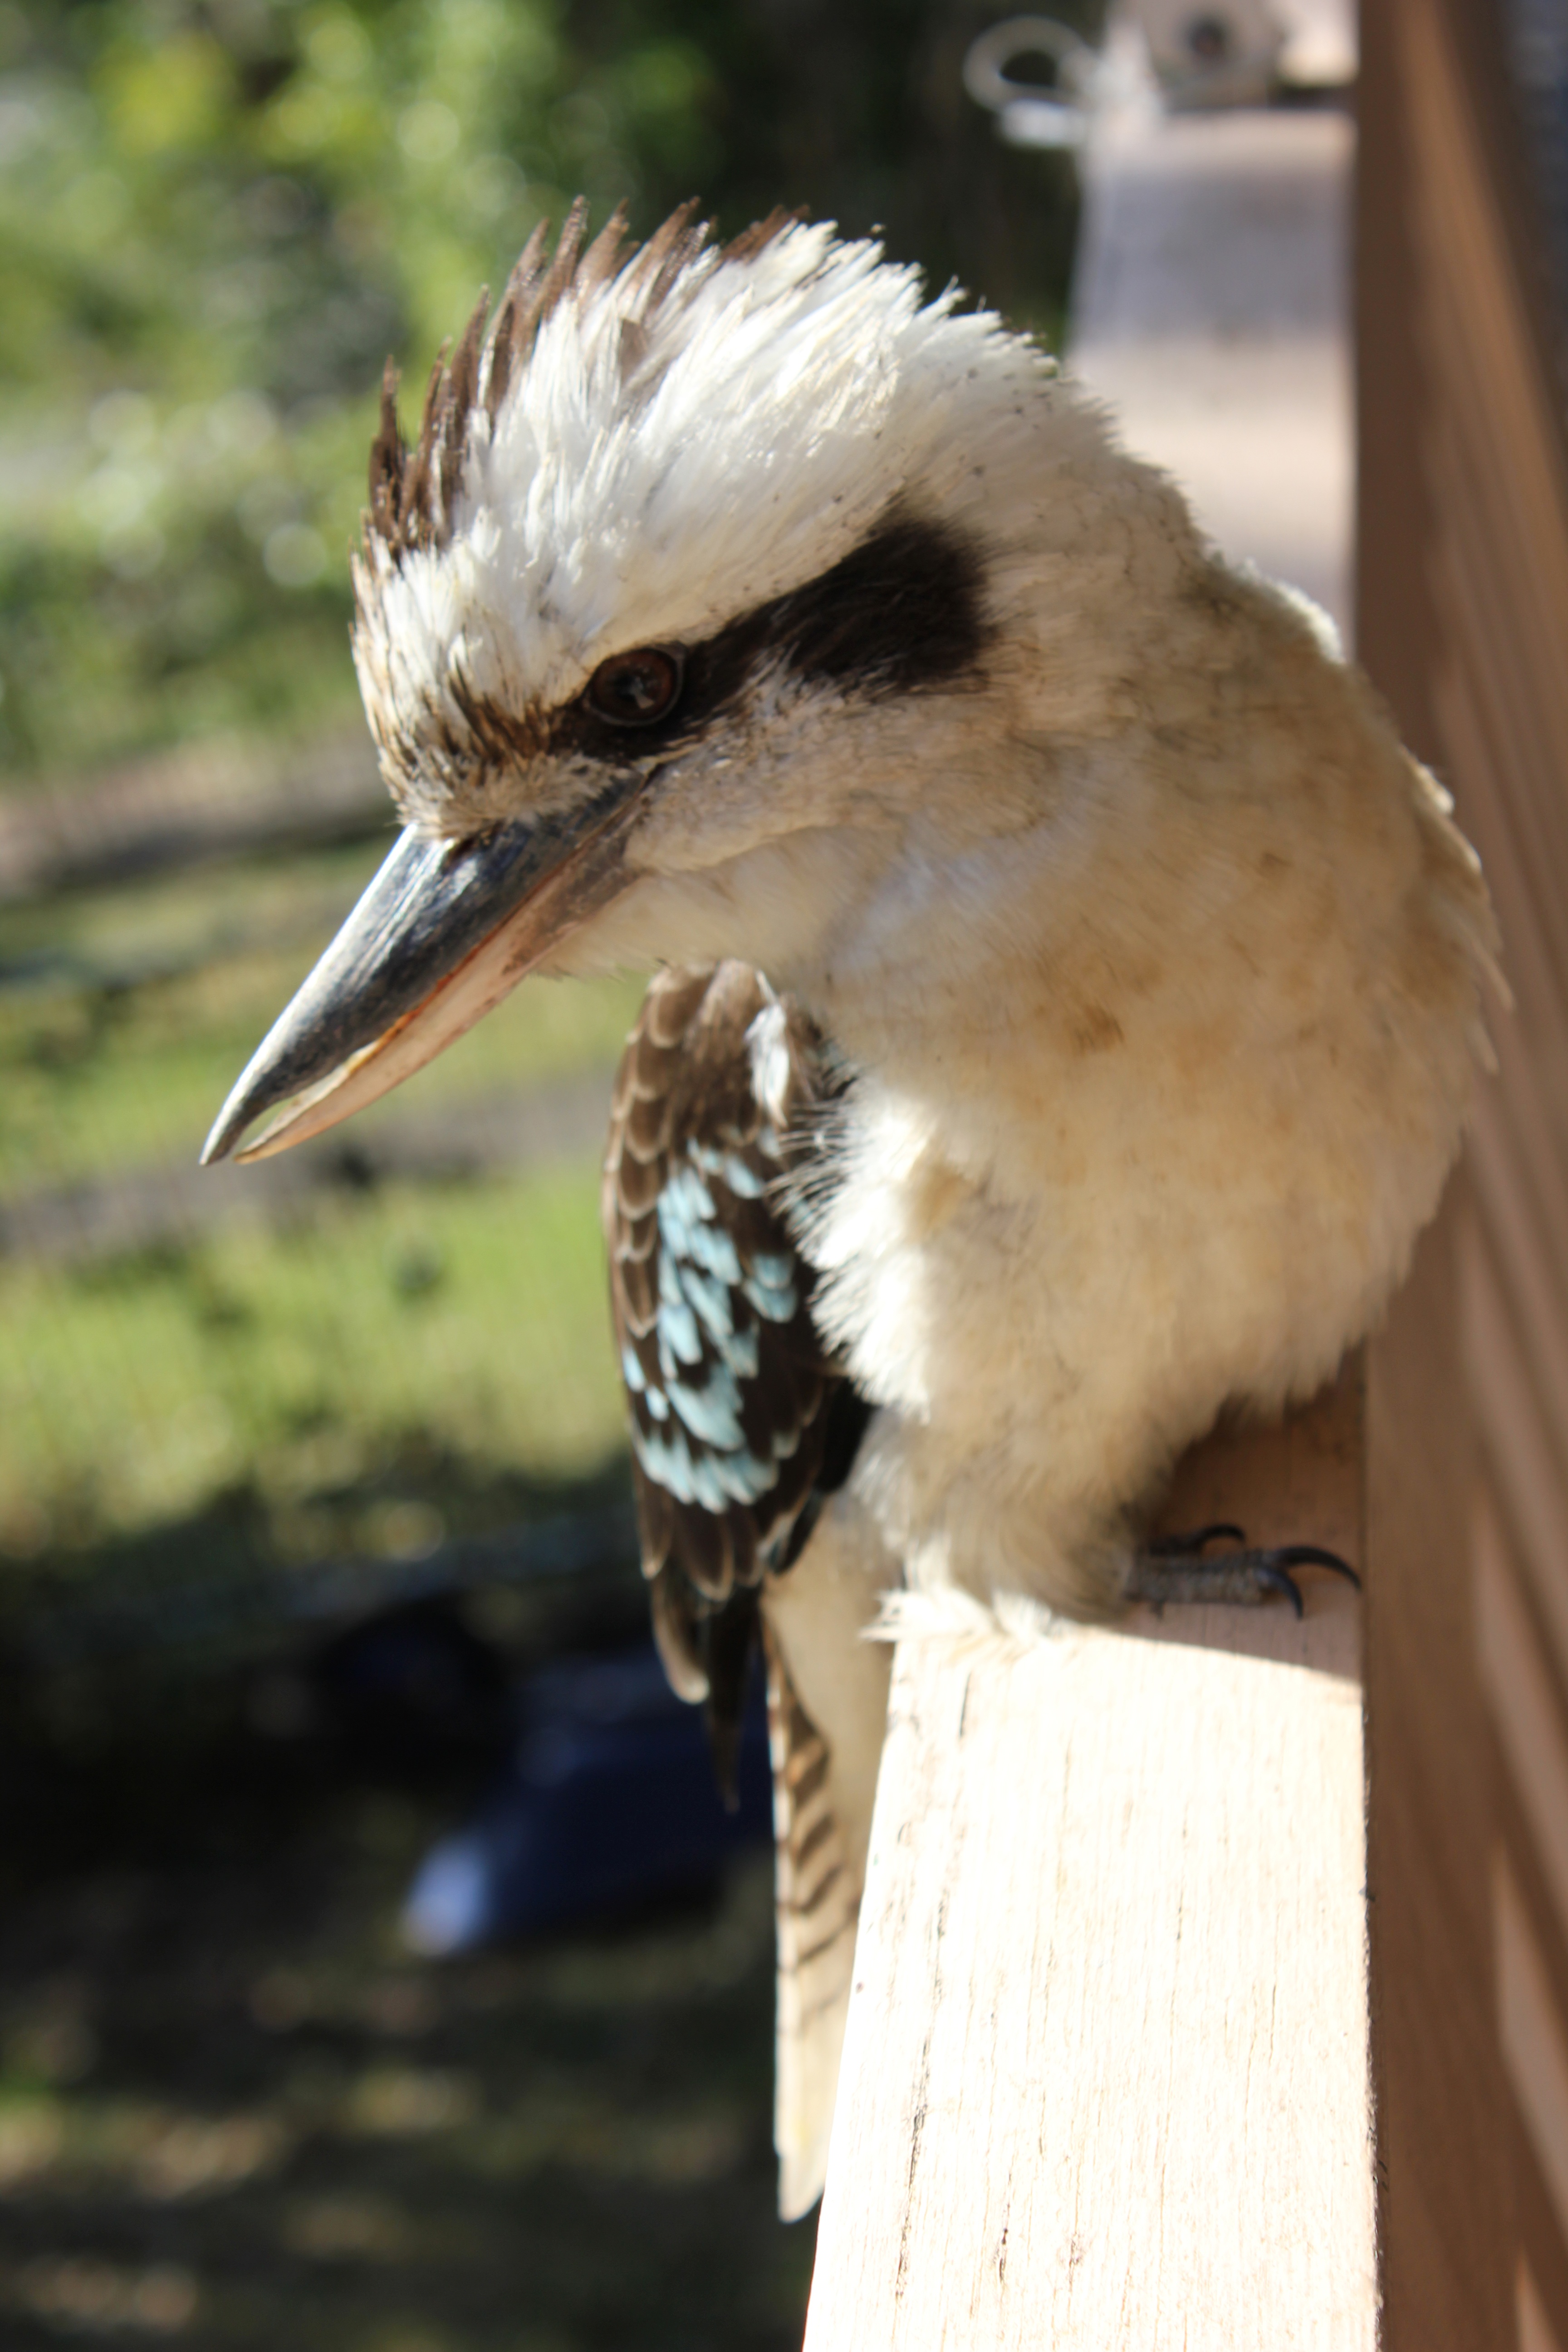
nature, bird, wing, animal, wildlife, zoo, beak, sitting, avian, fauna, stork, laughing, australian, vertebrate, creature, queensland, kookaburra, aussie, ciconiiformes